East Ayrshire

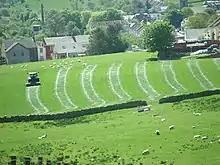
Agriculture contributes a large part to East Ayrshire's economy

East Ayrshire, and its associated political body, East Ayrshire Council, was created in 1996 under the Local Government etc. (Scotland) Act 1994, which replaced Scotland's previous local government structure of upper-tier regions and lower-tier districts with unitary council areas providing all local government services. East Ayrshire covered the combined area of the abolished Kilmarnock and Loudoun and Cumnock and Doon Valley districts, and also took over the functions of the abolished Strathclyde Regional Council within the area. The area's name references its location within the historic county of Ayrshire, which had been abolished for local government purposes in 1975 when Kilmarnock and Loudoun, Cumnock and Doon Valley, and Strathclyde region had been created.